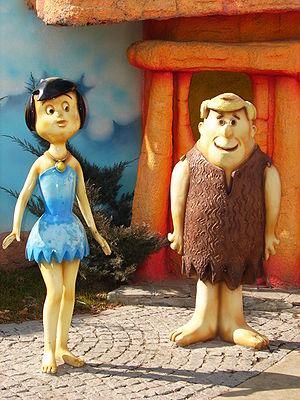
Les Pierrafeu au Québec ou La Famille Pierrafeu en France est une série télévisée d'animation américaine en 166 épisodes de 25 minutes, créée par William Hanna et Joseph Barbera et diffusée entre le 30 septembre 1960 et le 1ᵉʳ avril 1966 sur le réseau ABC. Diffusée en première partie de soirée, elle connaît alors un immense succès.